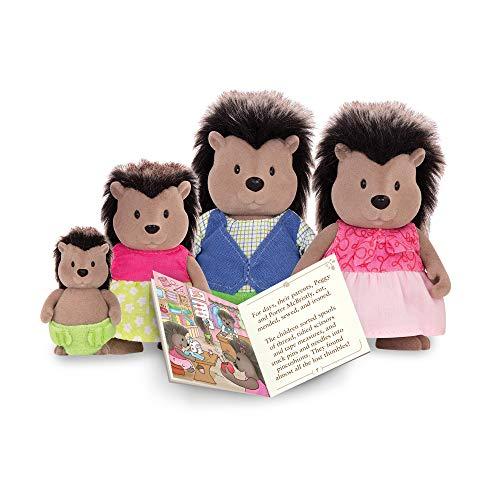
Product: Li'l Woodzeez 255-W6461 The McBristly Porcupine Family with Storybook
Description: Li'l Woodzeez houses and furniture sold separately.
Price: $15.81
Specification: ProductDimensions:7.5x3.5x6.4inches|ItemWeight:4.8ounces|ShippingWeight:4.8ounces(Viewshippingratesandpolicies)|ASIN:B07CQ44CG8|Itemmodelnumber:6461|Manufacturerrecommendedage:36months-14years